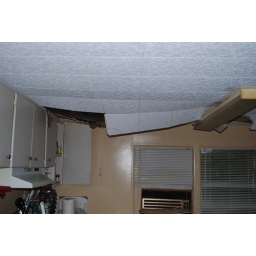
roof is falling-in in the kitchen